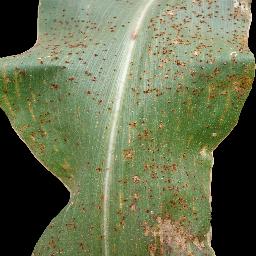
Label: Corn___Common_rust